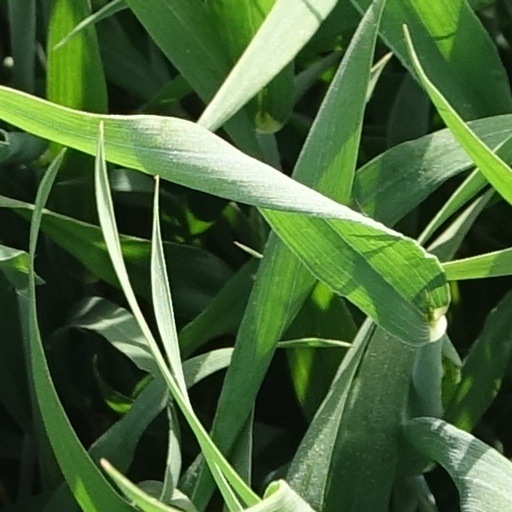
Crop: wheat